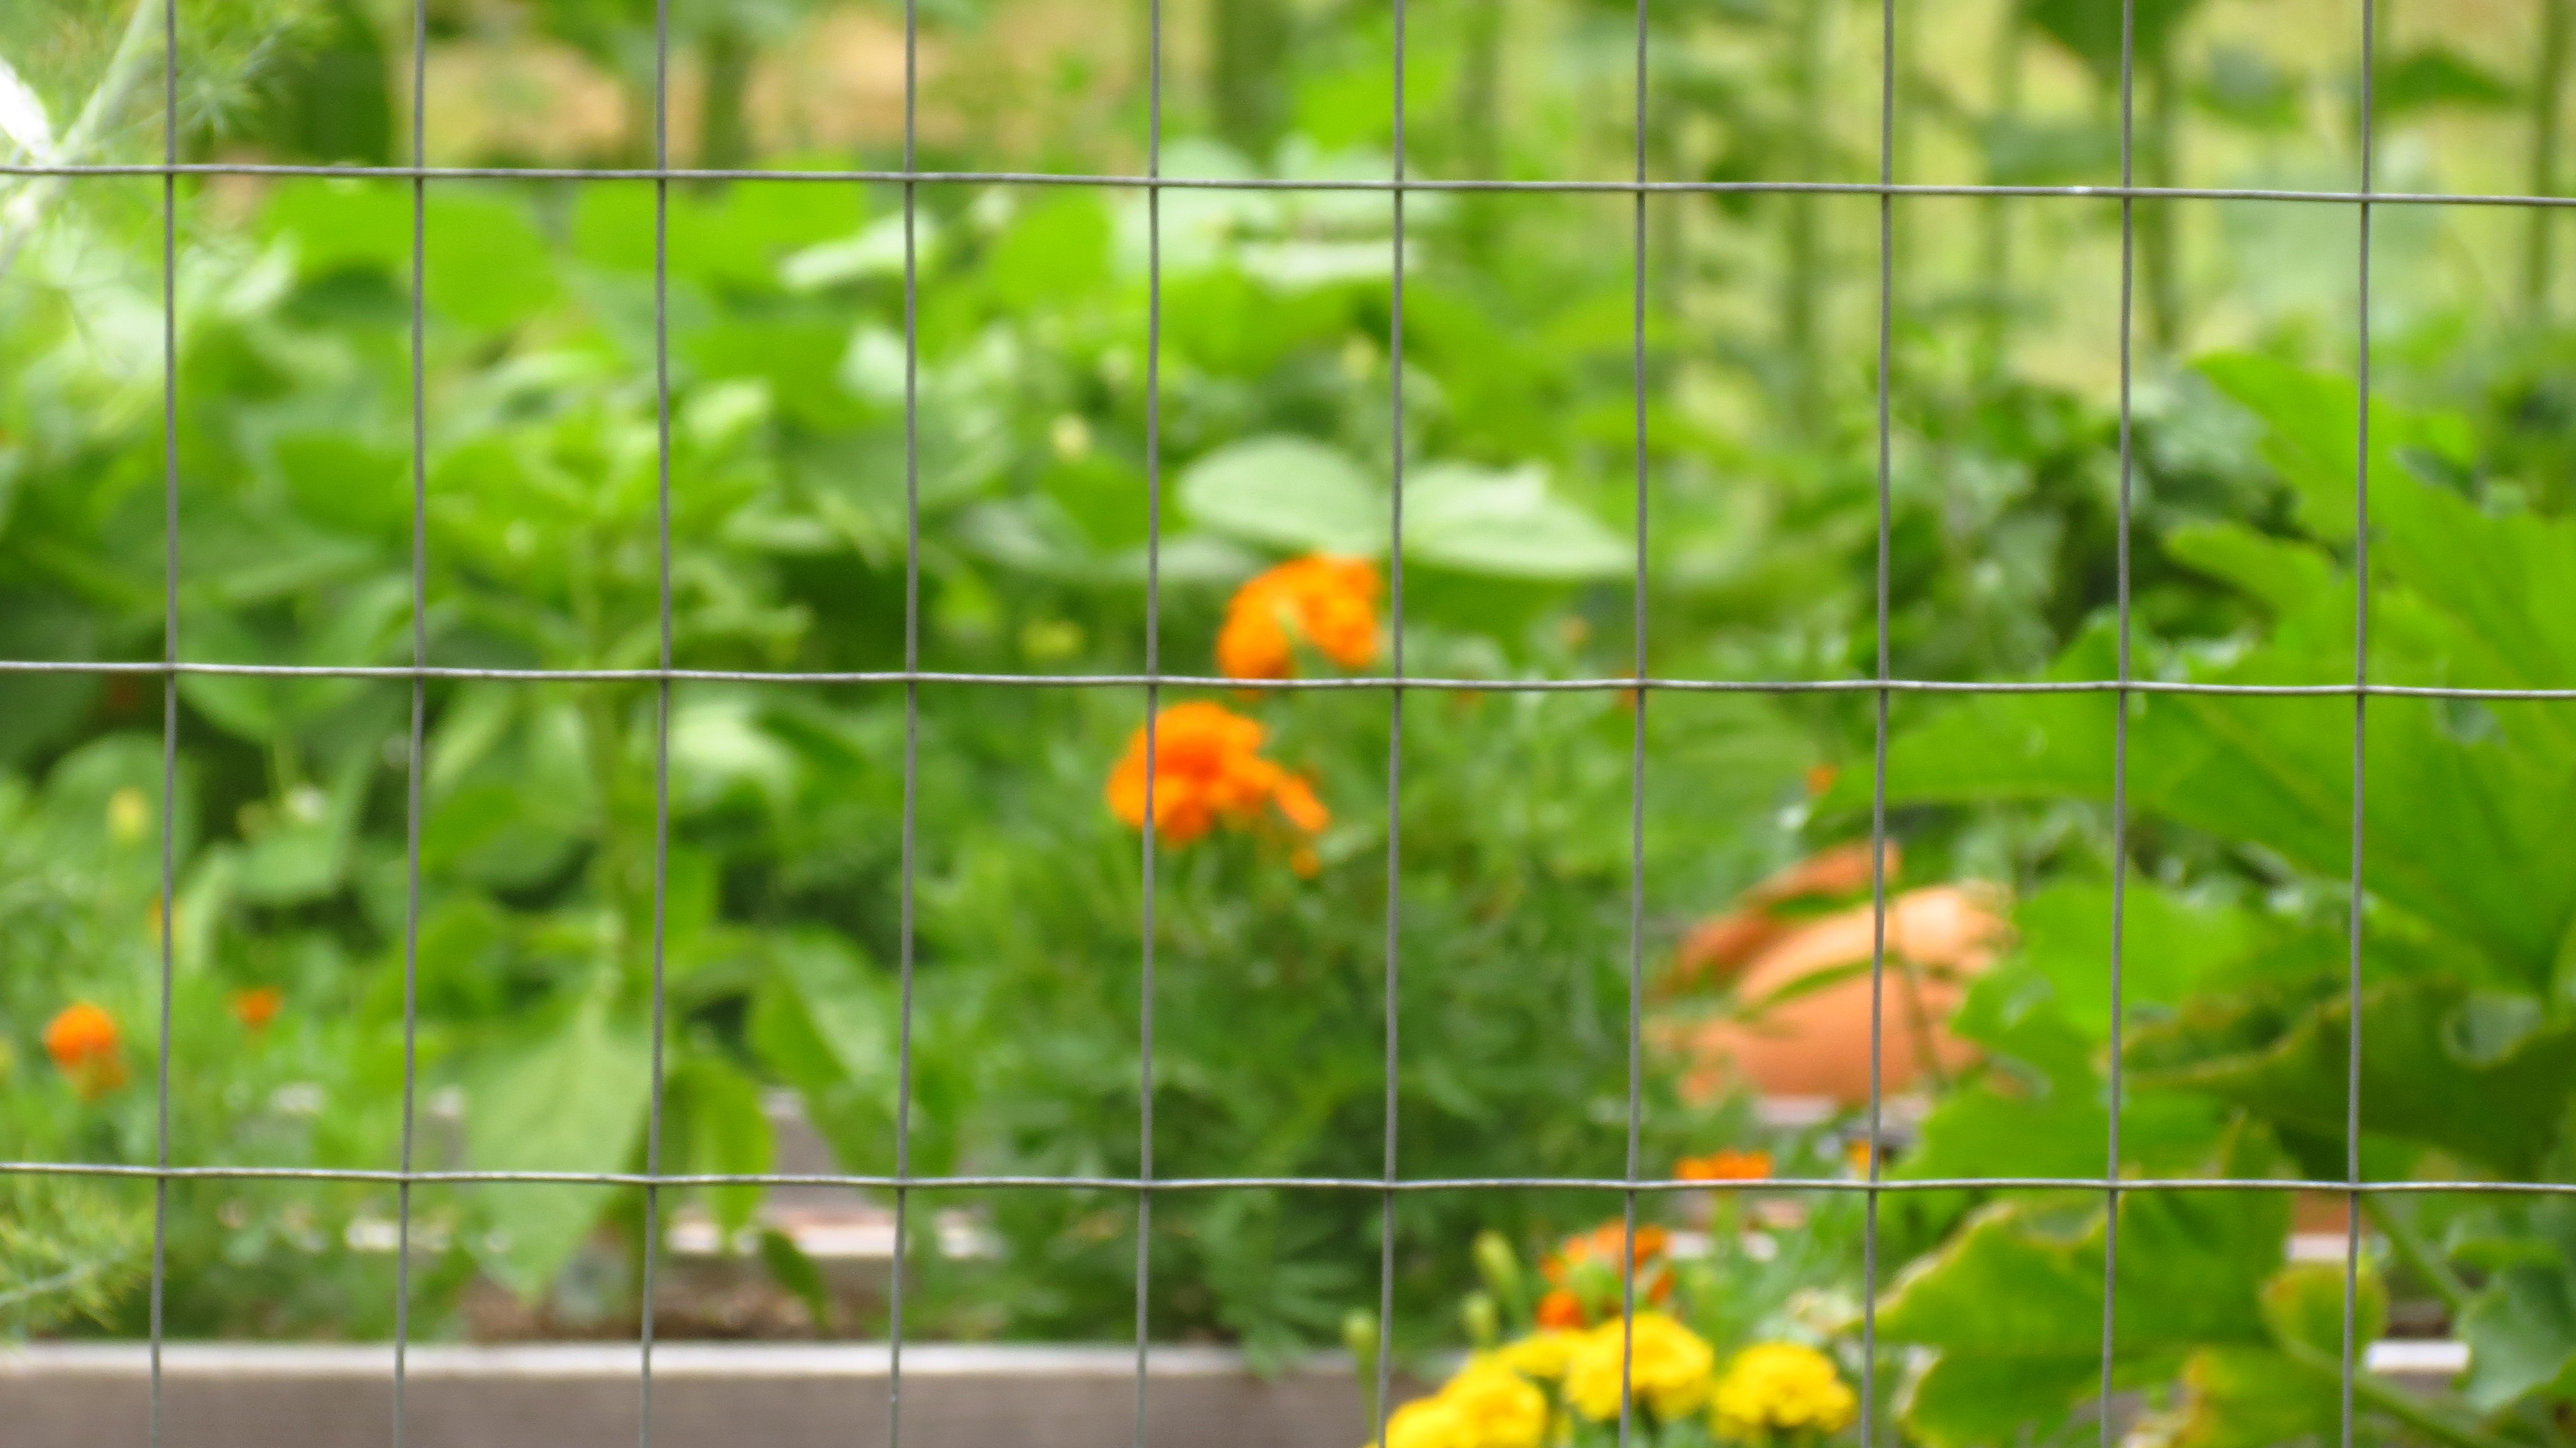
nature, grass, plant, lawn, meadow, sunlight, leaf, flower, green, produce, botany, yellow, garden, flora, fauna, macro photography, flowering plant, land plant